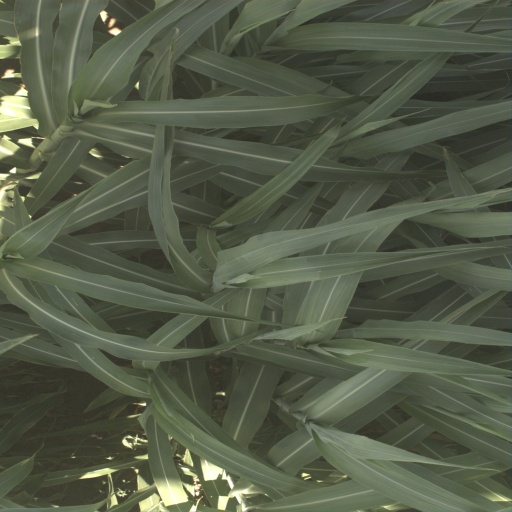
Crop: sorghum